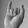
ASL letter: I